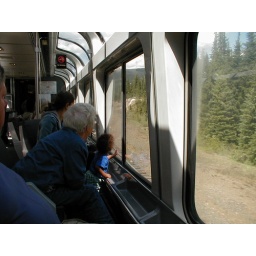
The observation area in the lounge car is where I spent most of my time, looking out the window.